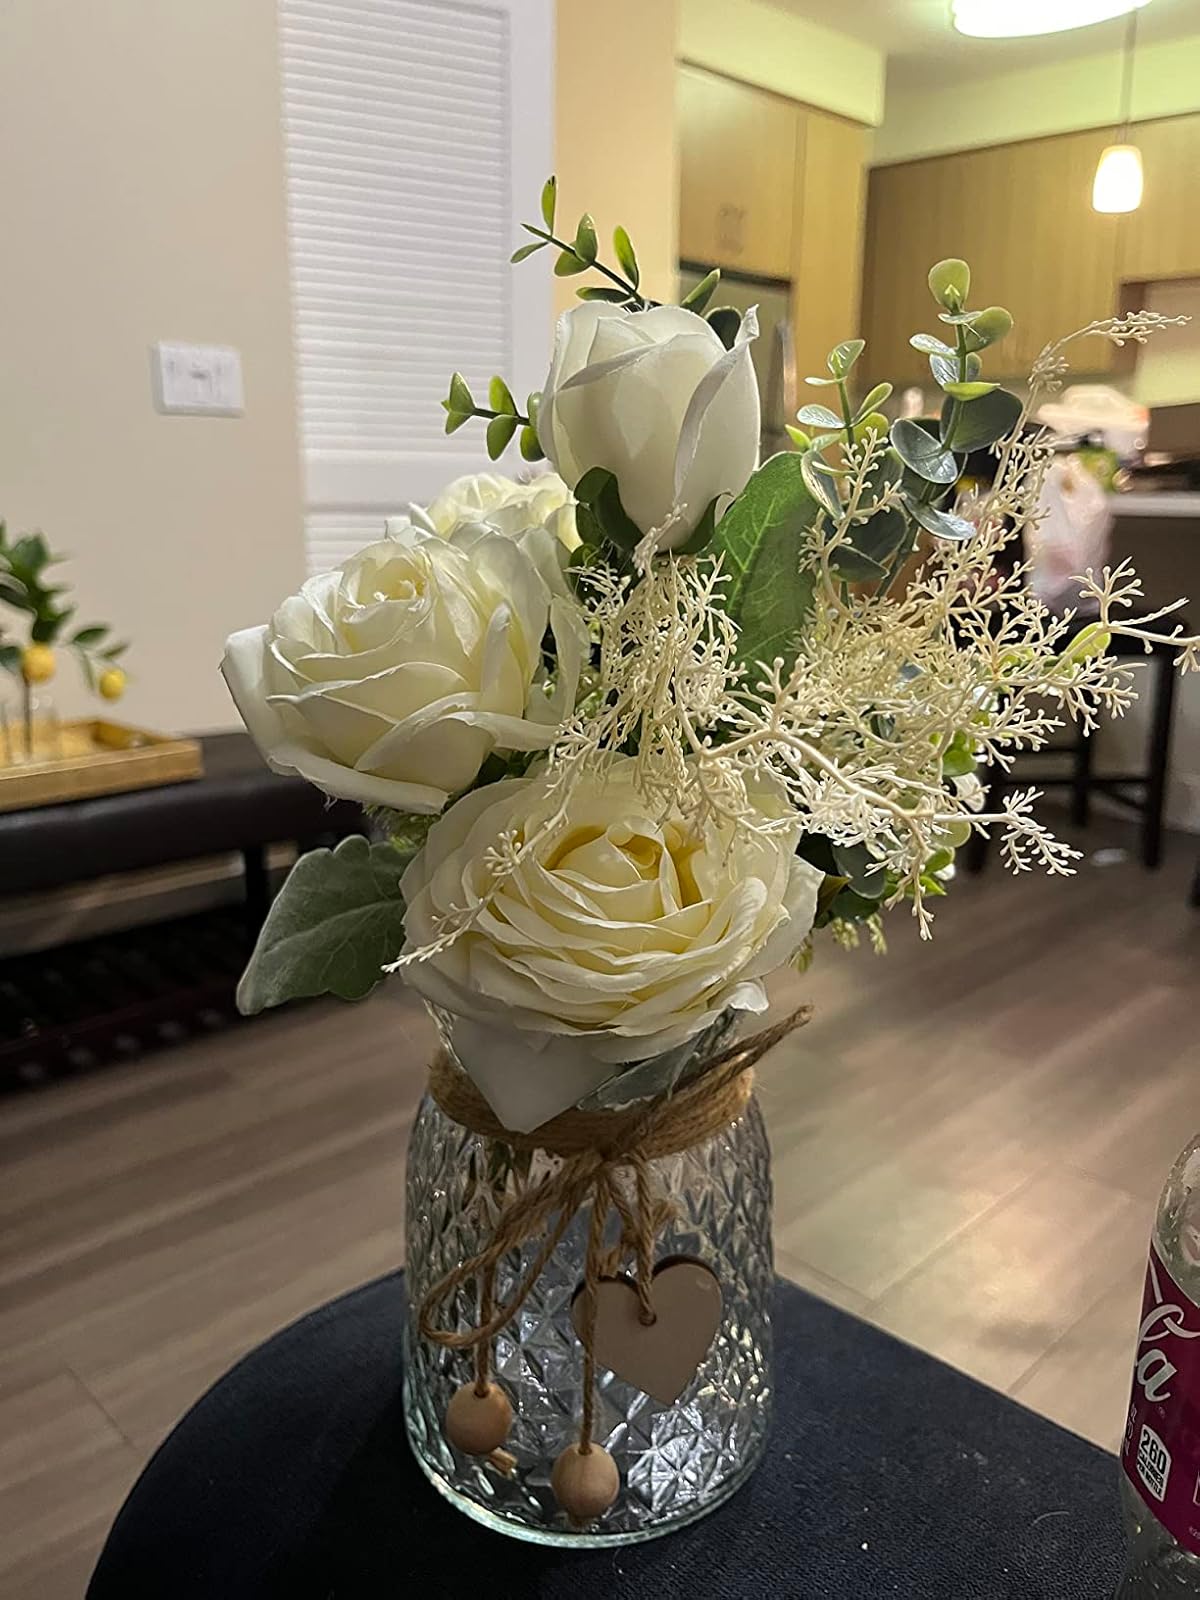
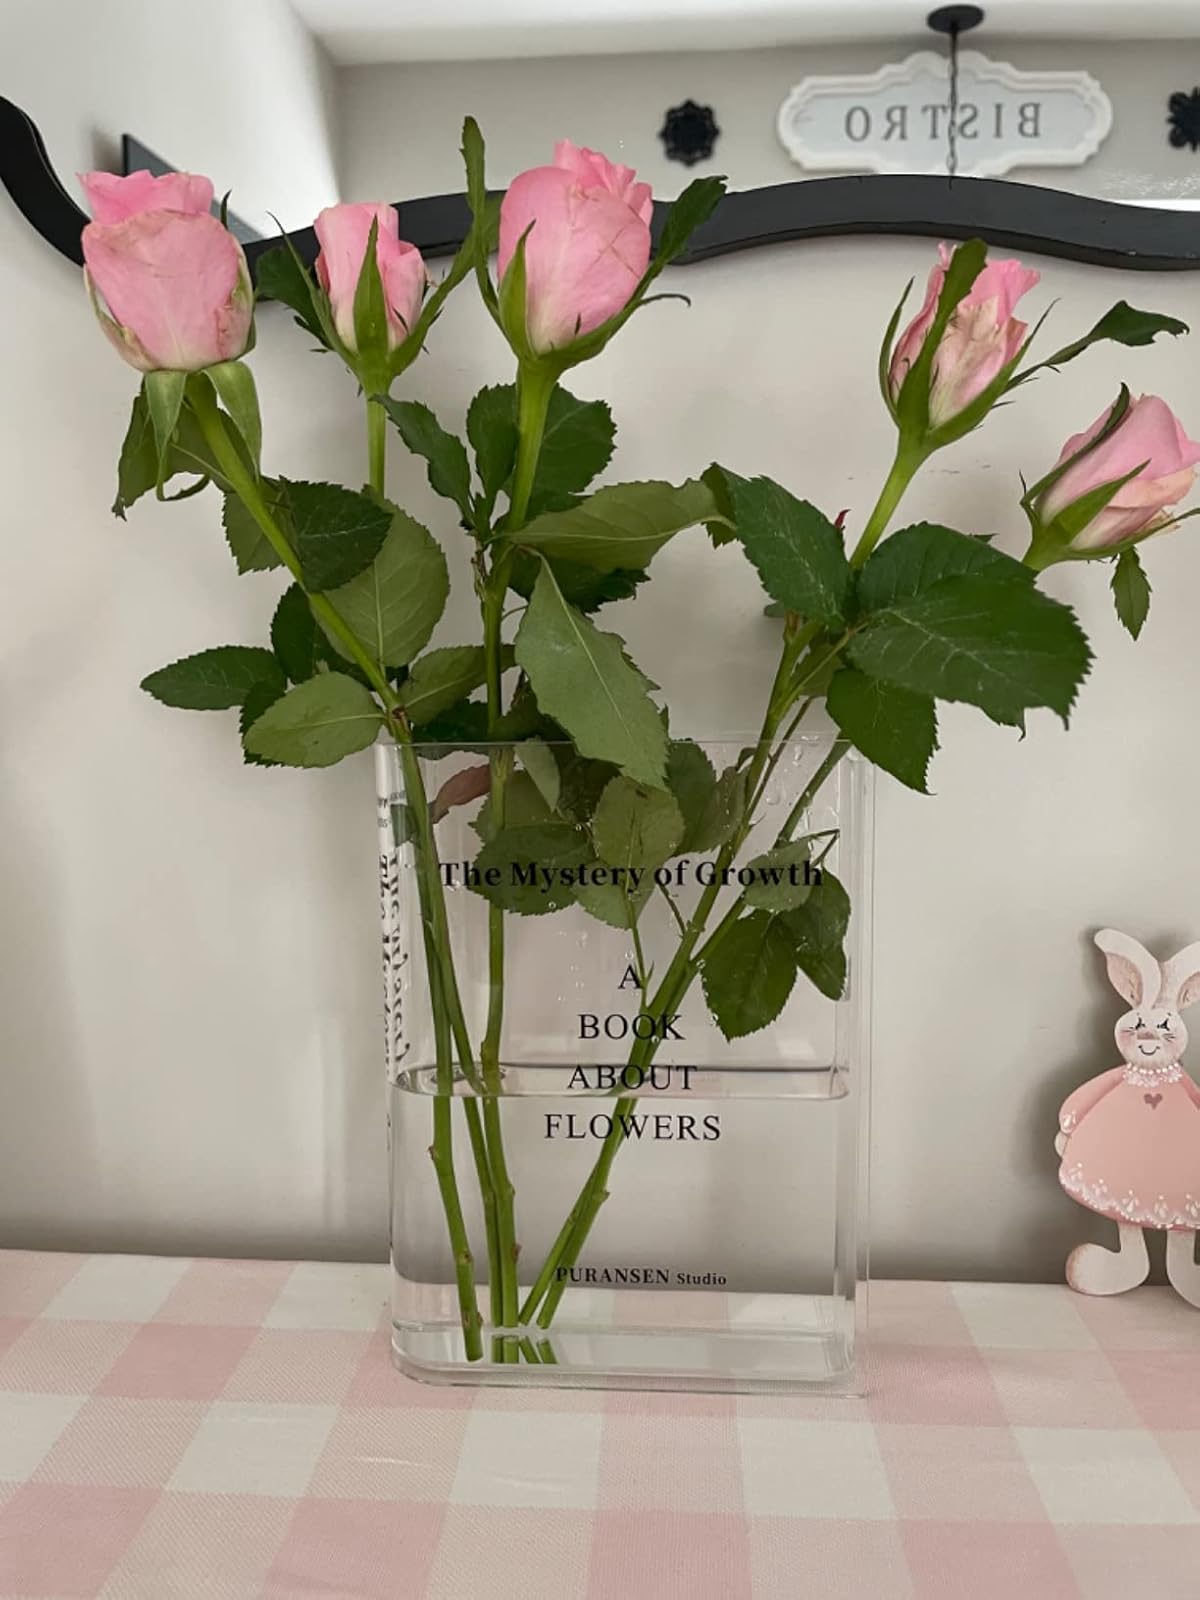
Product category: vase
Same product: no